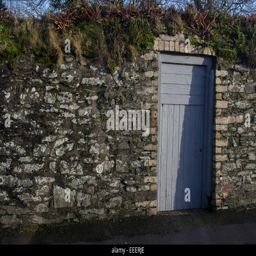
wooden gate in an old stone wall